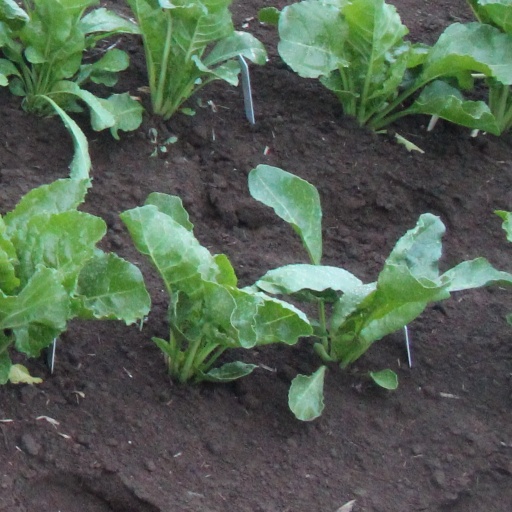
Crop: sugar beet